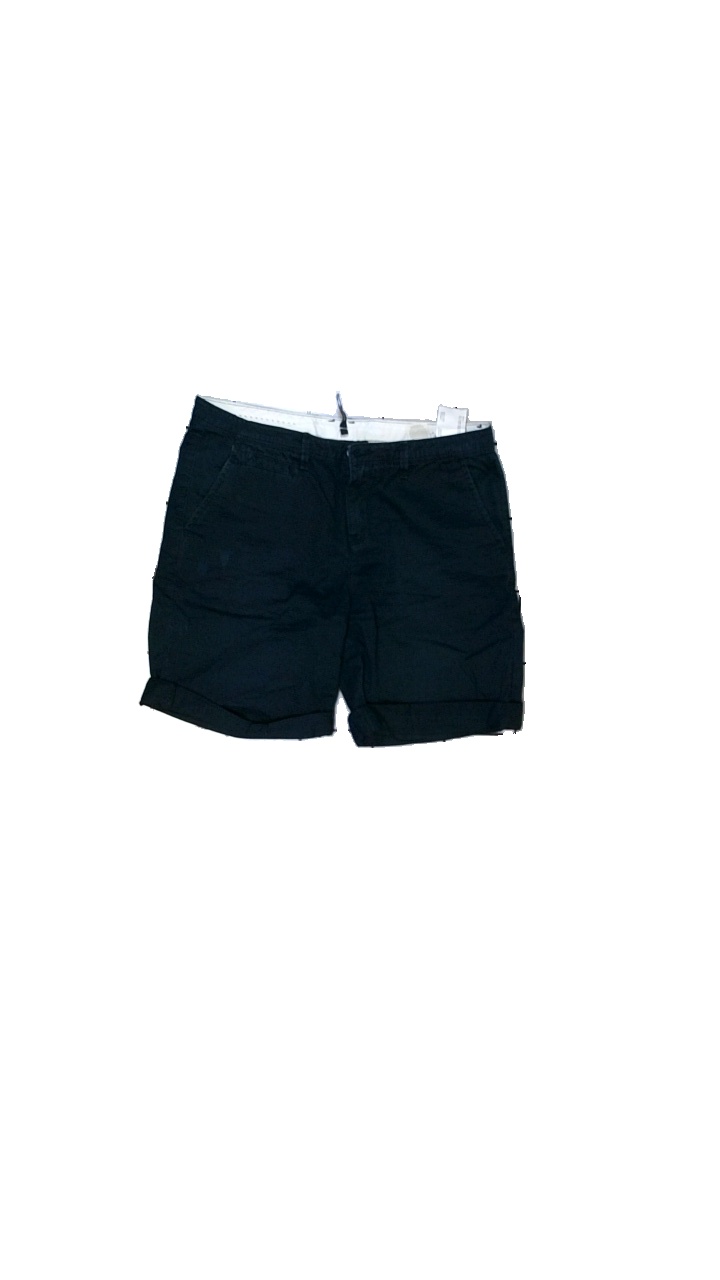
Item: Shorts (Ladies)
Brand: Woolrich
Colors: Blue, Beige
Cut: Regular
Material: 100% cotton
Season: All
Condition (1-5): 3
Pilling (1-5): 4
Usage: Reuse
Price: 50-100